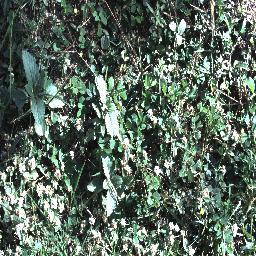
Label: snake_weed